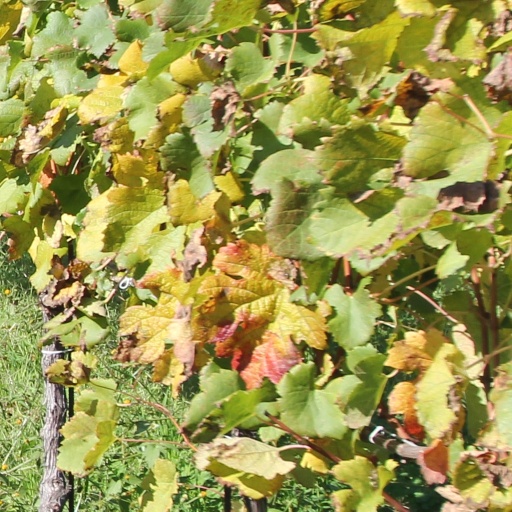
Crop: grape